Adolph Tidemand

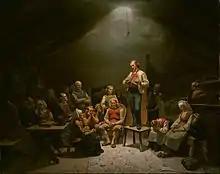
"Haugianerne" "Low Church Devotion" (The Haugeans. 1852)

During 1842–1845 he traveled extensively in Norway (to Østerdalen, Gudbrandsdalen, Sogn, Hardanger and Telemark). More of his works survive from this period, including "Eventyrfortellersken" (1844), "Søndagskveld i en hardangersk røkstue" (1843) and "Gudstjeneste i en norsk landsens kirke" (1845). In his later travels in southern Norway, the last in 1875, Tidemand studied folk costumes, domestic utensils and building and made himself familiar with oral traditions, folk tales and legends. His version of rusticity proved highly popular and in 1848 he was commissioned by Oscar I, King of Sweden and Norway, to paint a series of Norwegian peasant life for the royal palace of Oscarshall, near Christiania.